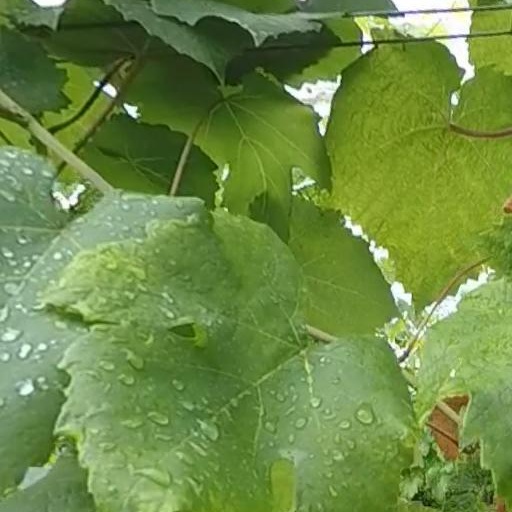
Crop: grape